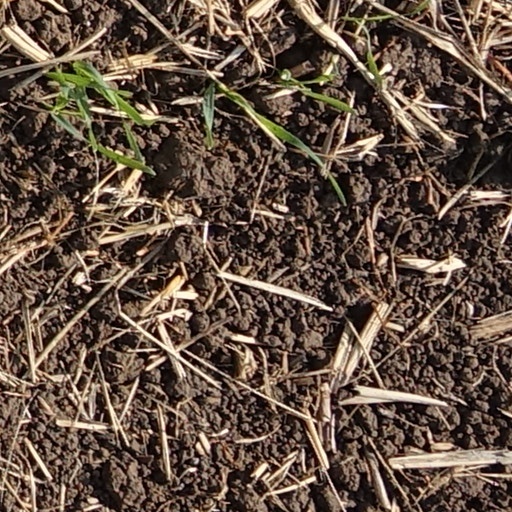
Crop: wheat